Zeytinburnu

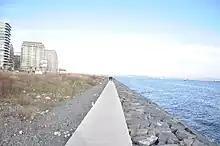
Problematic residences on the coast of Zeytinburnu

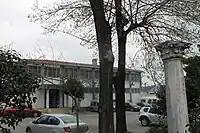
Zeytinburnuspor facility; in the foreground a Corinthian column

Zeytinburnuspor, a top-flight football team in the early 1990s, is now languishing in the minor leagues. Arif Erdem and Emre Belözoğlu started their careers here. Matjaž Cvikl (1967–1999) from the Slovenia national football team also played there.